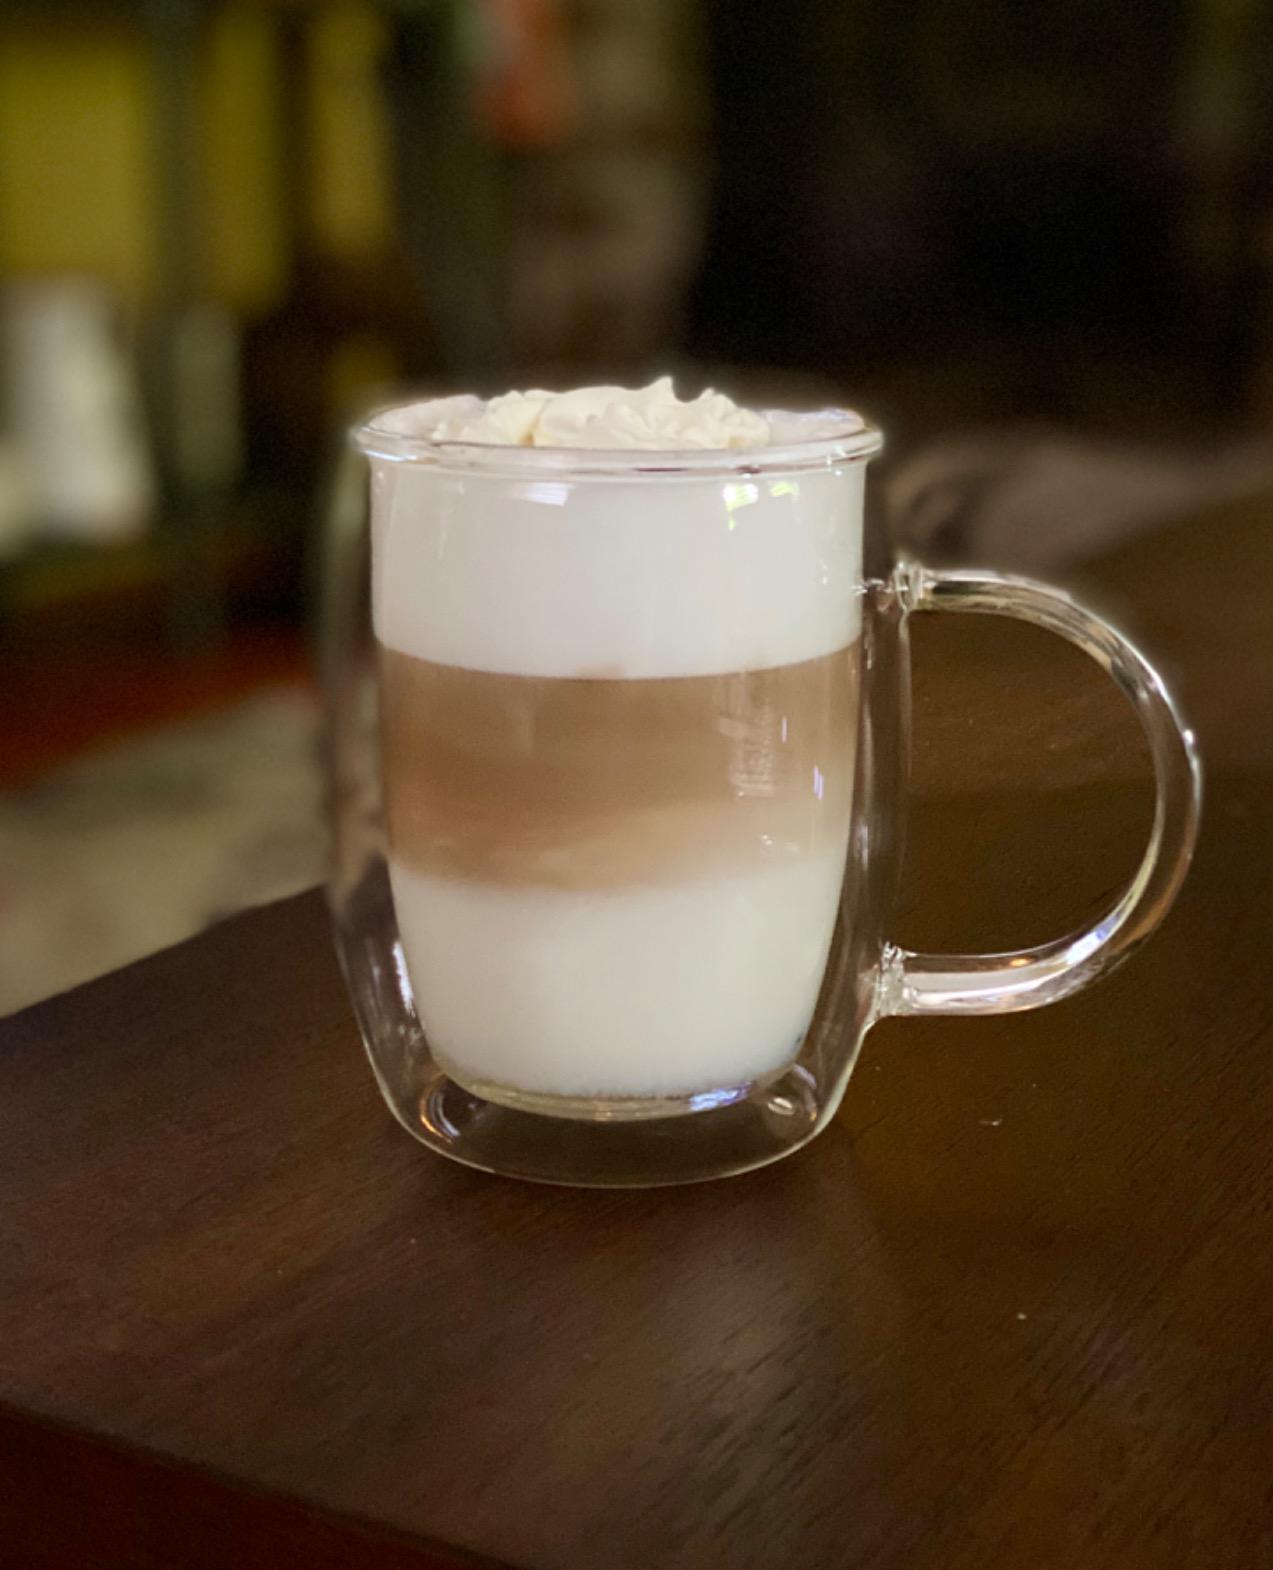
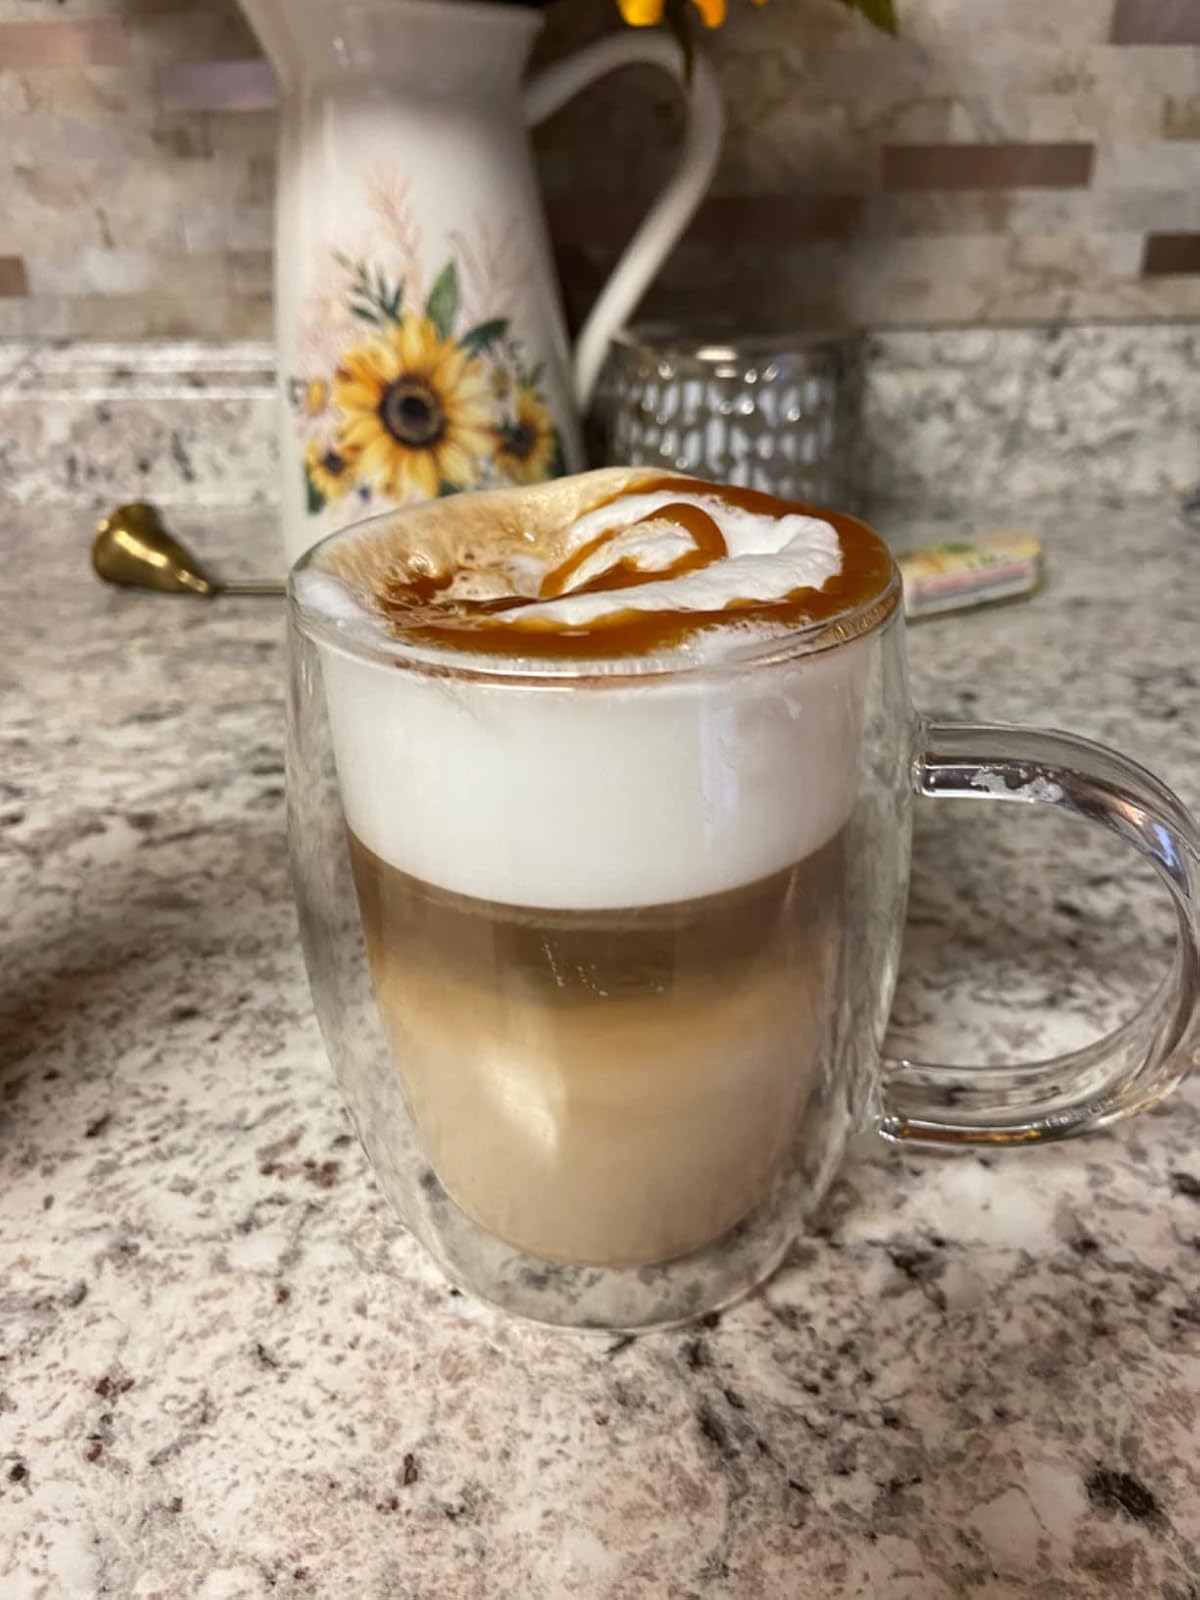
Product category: items_mug
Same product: yes